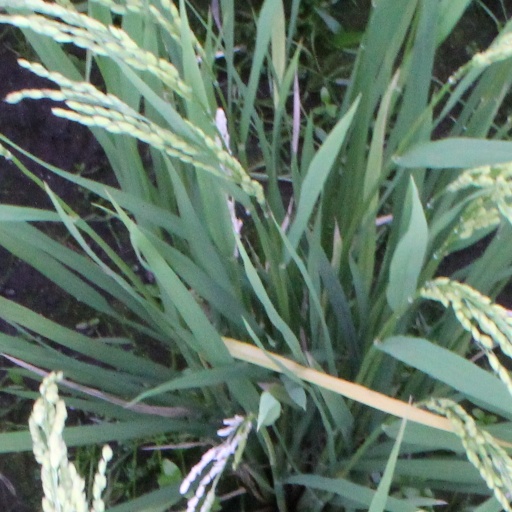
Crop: rice